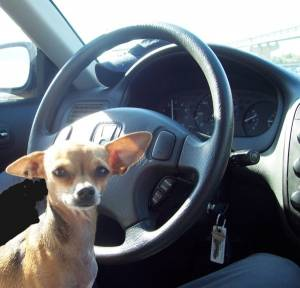
Breed: chihuahua